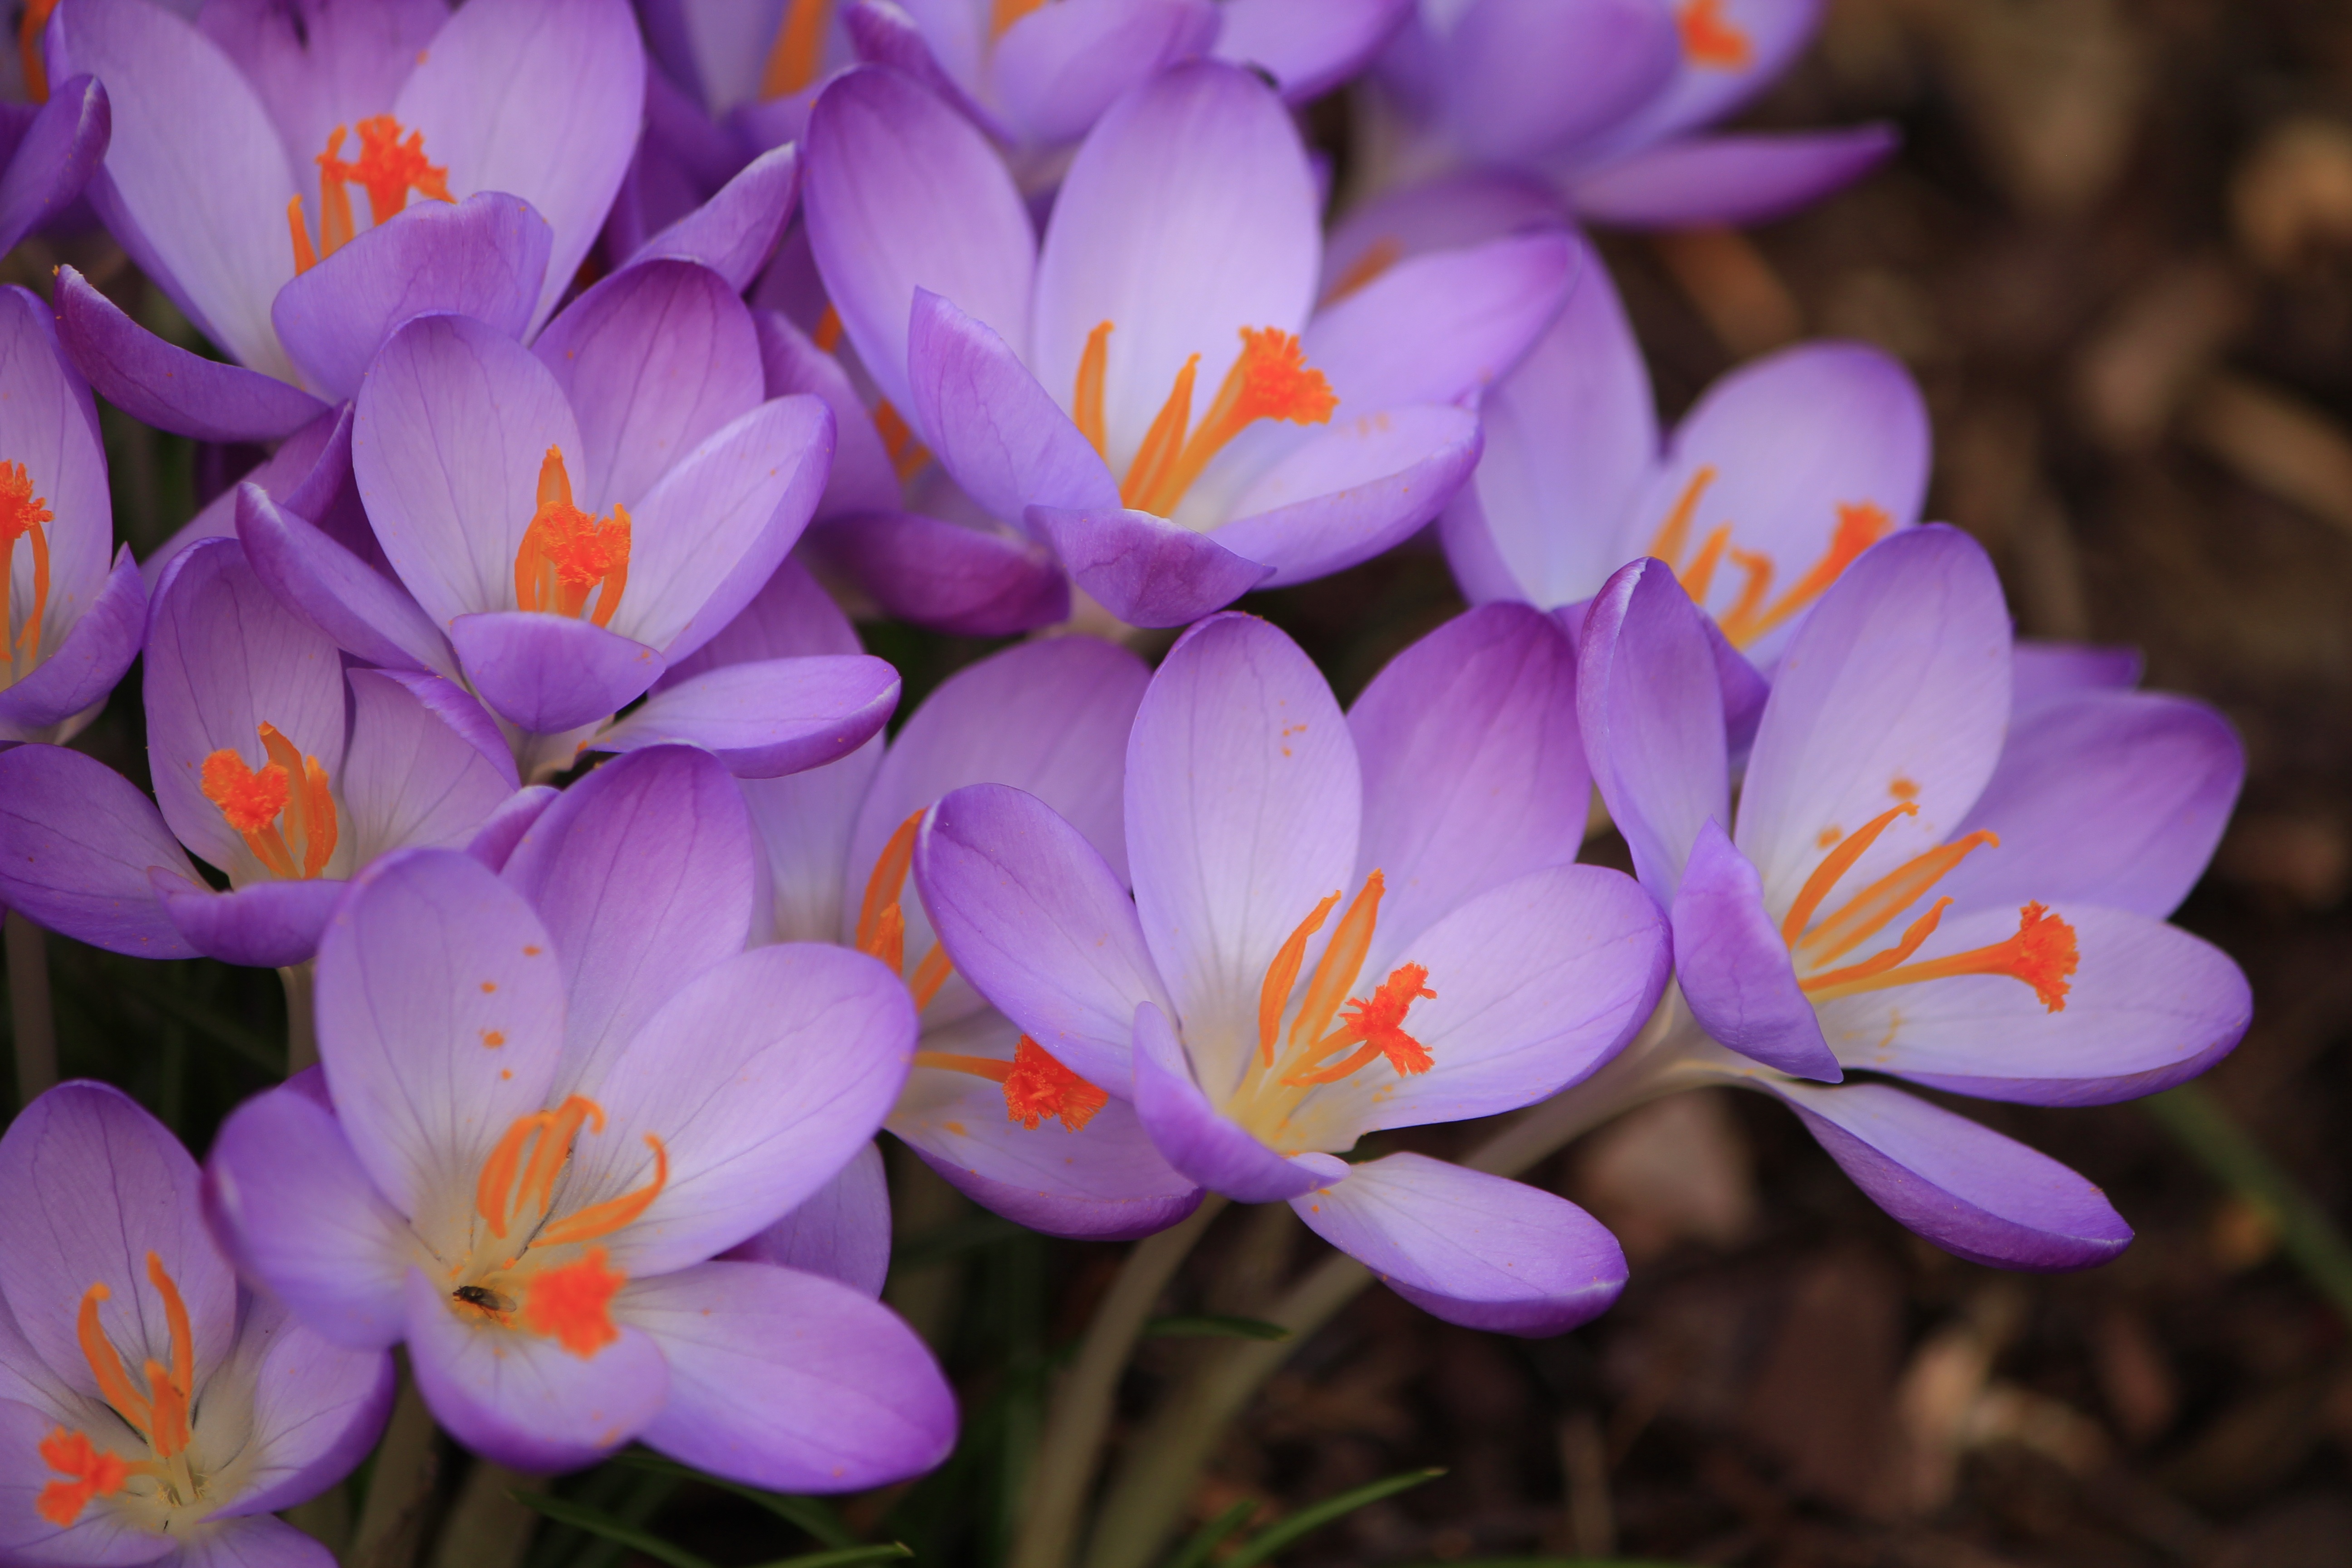
plant, flower, petal, spring, botany, flora, wildflower, crocus, purple flower, macro photography, flowering plant, annual plant, land plant, iris family